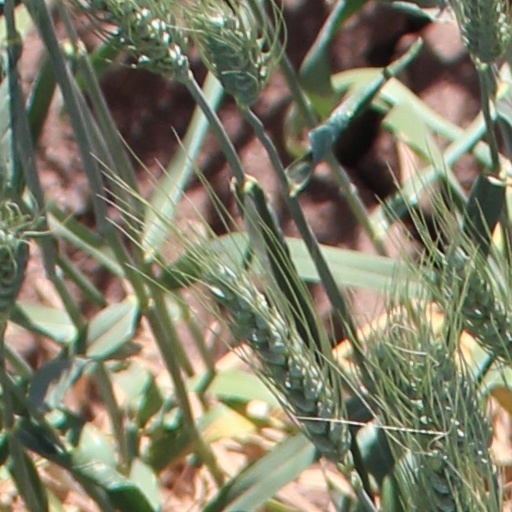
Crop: wheat